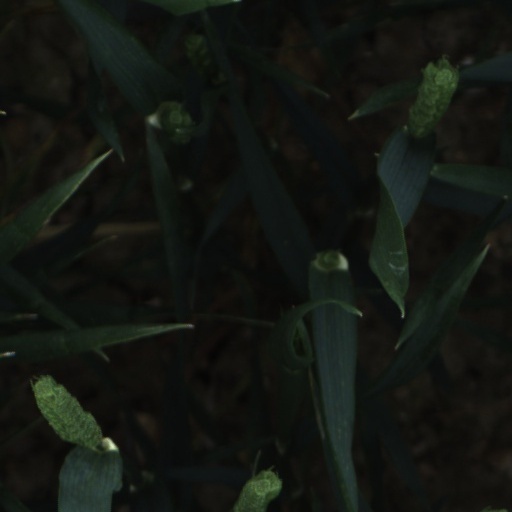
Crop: wheat